Lurana White

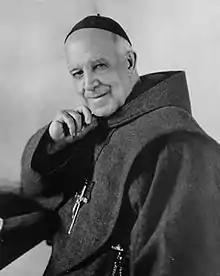
Father Paul Wattson

Through lay friends of her original community she learned of the work of an Episcopal priest, Father Lewis Wattson, who ministered in Omaha, Nebraska. (He had not yet changed his name to Paul.) He shared her attraction to Franciscan spirituality. They began a correspondence that continued from early 1896 to late summer 1898, and agreed to establish respective congregations for women and men under one umbrella, based on the vow of poverty.